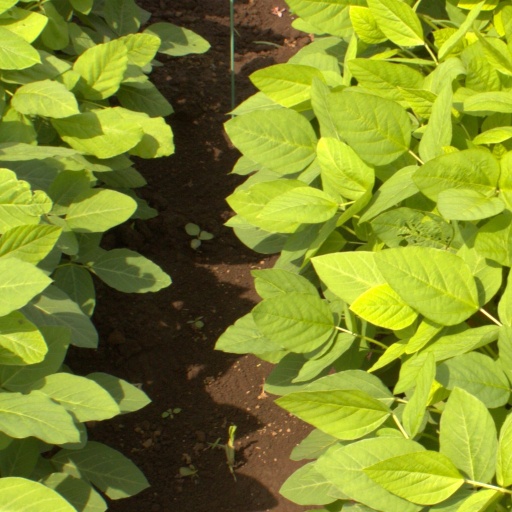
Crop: soybean